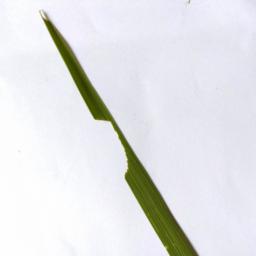
Label: Rice___Healthy